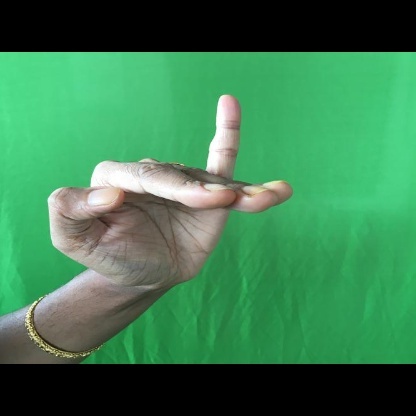
Mudra: Hamsapaksha